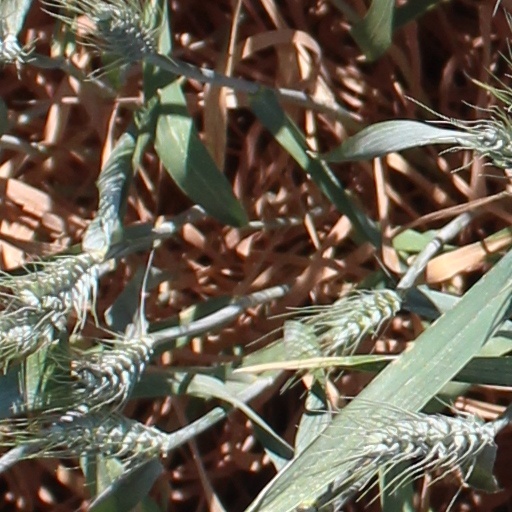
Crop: wheat